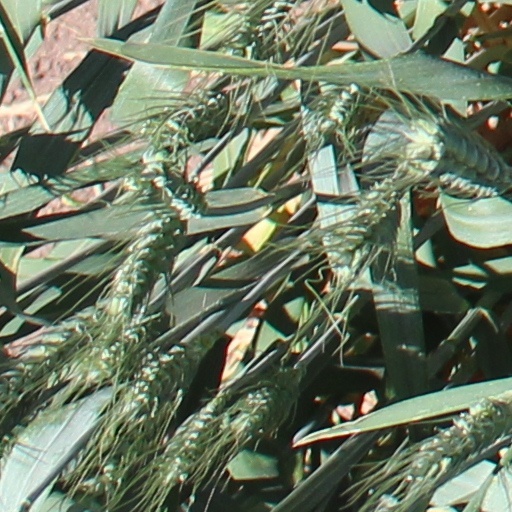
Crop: wheat